Umayyad state of Córdoba

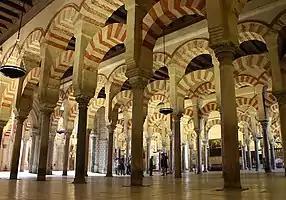
The columns and two-tiered arches in the oldest section of the Great Mosque of Cordoba in Spain, founded in 785

Upon rising to power, Abd al-Rahman I initially resided in several palace-villas on the outskirts of Cordoba, most notably one called "ar-Ruṣāfa". Ar"-"Ruṣāfa may have originally been a Roman villa or a Roman-Visigothic estate which was taken over and adapted by a Berber chieftain named Razin al-Burnusi who accompanied the original Muslim invasion by Tariq ibn Ziyad earlier that century. After a failed plot against him in 784, Abd al-Rahman I moved his residence definitively to the site of the Alcázar in the city. He and his successors built and continuously developed the Alcázar into the official royal residence and seat of power in Al-Andalus. Abd al-Rahman II was responsible for improving the water supply for both the city and the palace gardens. He may have also built the Albolafia and other norias (waterwheels) along the Guadalquivir River.